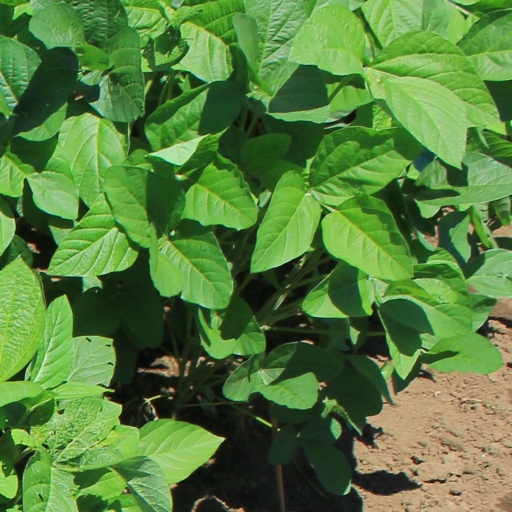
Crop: soybean